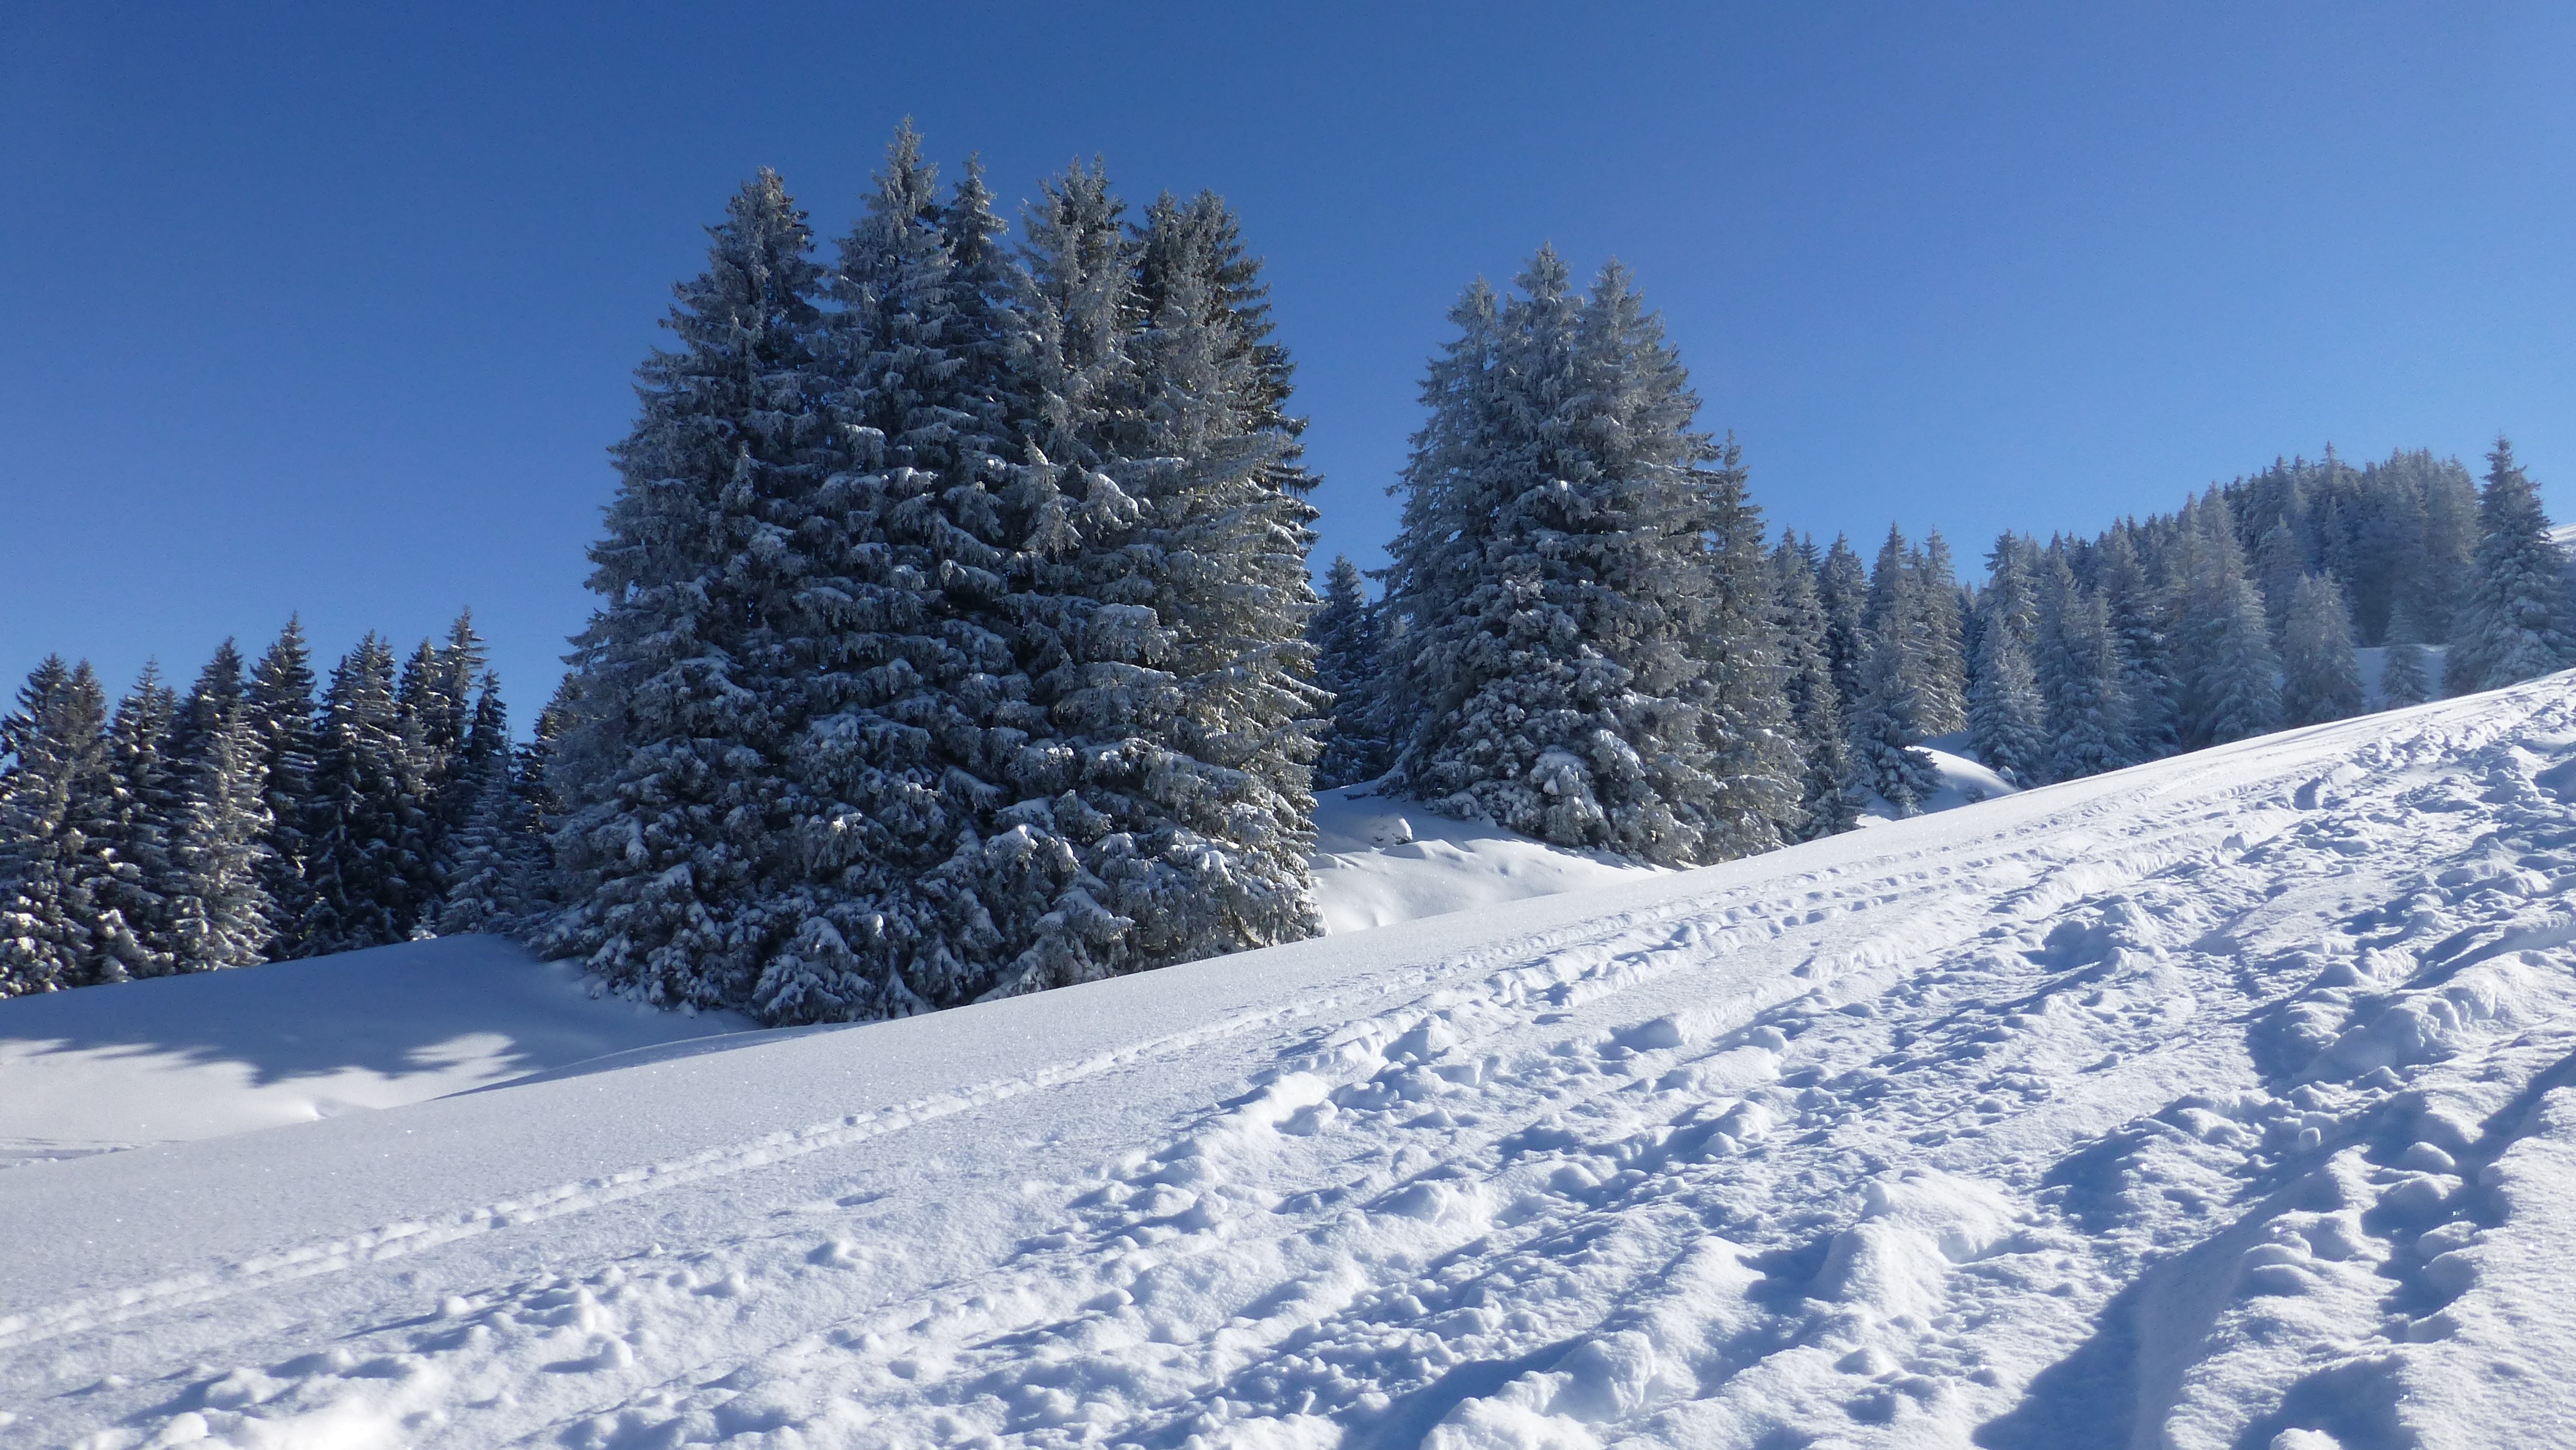
tree, forest, mountain, snow, cold, winter, sun, frost, mountain range, weather, fir, season, ridge, winter sport, spruce, footwear, piste, ecosystem, freezing, greened, biome, woody plant, geological phenomenon, allgau